Gerhard Hirschfeld

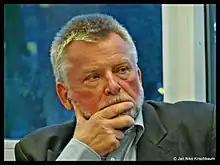
Gerhard Hirschfeld

Gerhard Hirschfeld (born 19 September 1946 in Plettenberg, Germany) is a German historian and author. From 1989 to 2011, he was director of the Stuttgart-based Bibliothek für Zeitgeschichte / Library of Contemporary History, and has been a professor at the Institute of History of the University of Stuttgart since 1997. In 2016 he also became a visiting professor at the Institute for International Studies, University of Wuhan (China).